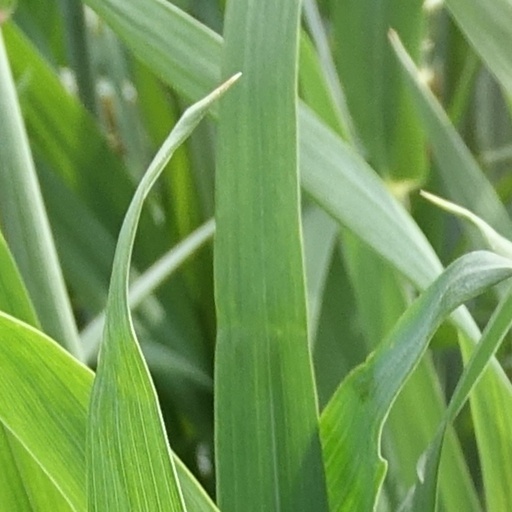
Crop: wheat